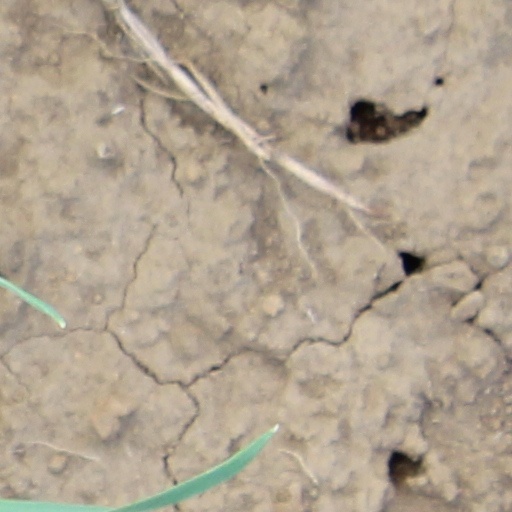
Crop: wheat